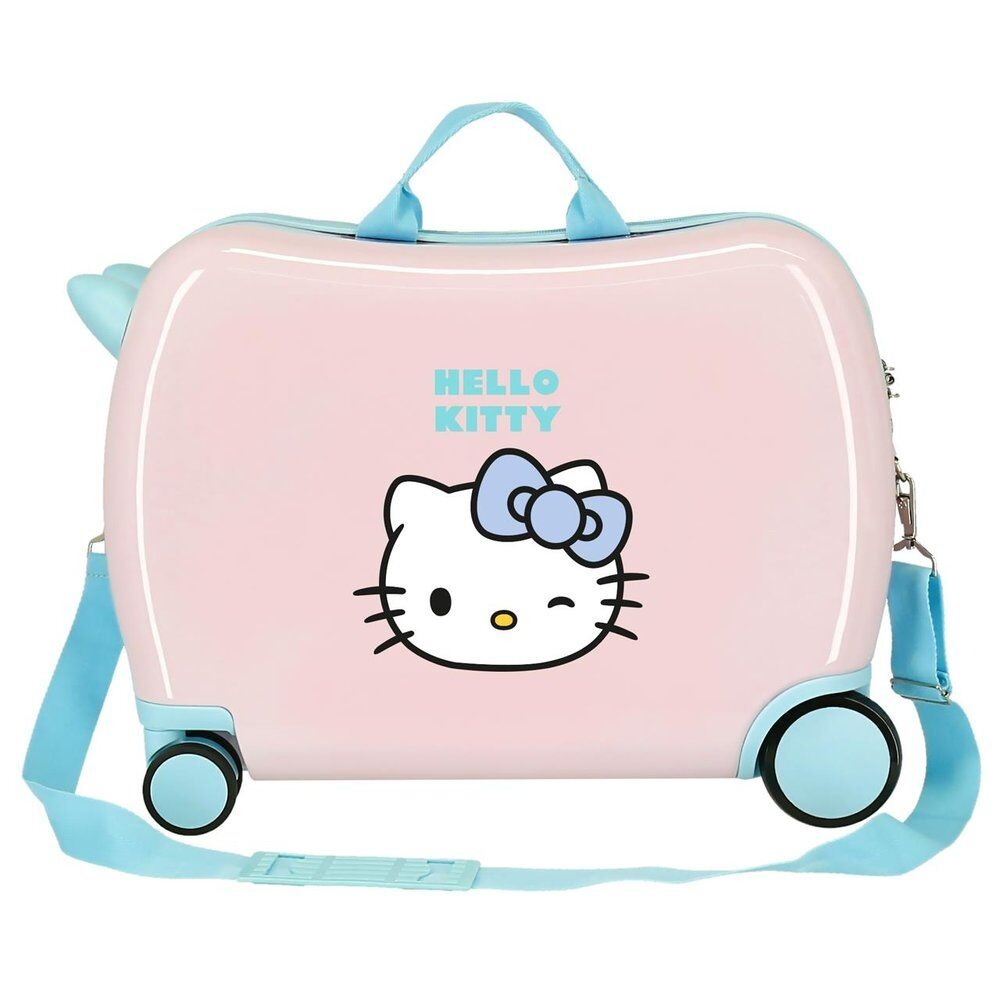
Maleta Wink Hello Kitty 50cm
Tamaño: 38x50x20cm. Tiene una capacidad de 34L y pesa 2,1 kg. y está fabricada en ABS, un material rígido y ligero. El peso máximo recomendado que soporta la maleta es de 30kg. (Perfecta para un niño de entre 3 y 7 años). Ruedas delanteras dobles de giro multidireccional. Gomas elásticas a ambos lados para mantener el equipaje organizado y cierre de combinación lateral para aumentar la seguridad. Múltiples formas de usarlo: tirando de ella tipo trolley, al hombro con la bandolera ajustable o sentándose encima. 📅 Fecha de lanzamiento: 29/08/2025 Información técnica: Marca: JOUMMA BAGS Referencia: 8435578382531 Plazo de entrega: 24-48 horas
Brand: JOUMMA BAGS
Category: Luggage & Bags > Suitcases > Kids' Suitcases